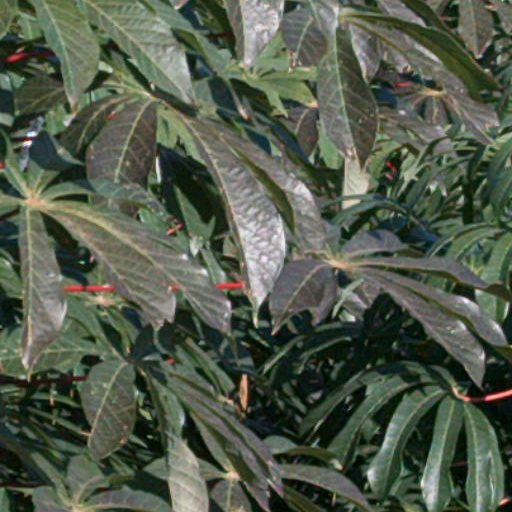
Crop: cassava